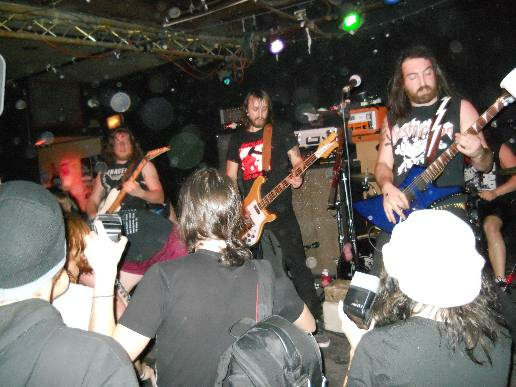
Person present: Yes